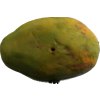
Label: papaya